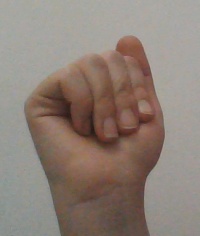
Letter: saad